Tour Philippe-le-Bel

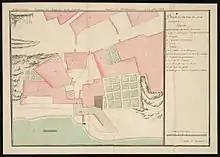
Plan of the tower and surrounding buildings by Quintin de Beuverd, 1787

The 1292 treaty specified that the king could construct a fortress at the western end of the bridge. By 1302, a two-storey fortified tower had been completed. This initial construction work almost certainly included the building of a curtain-wall, a well, a bread oven, a kitchen and some form of lodging for the châtelain and the guards.